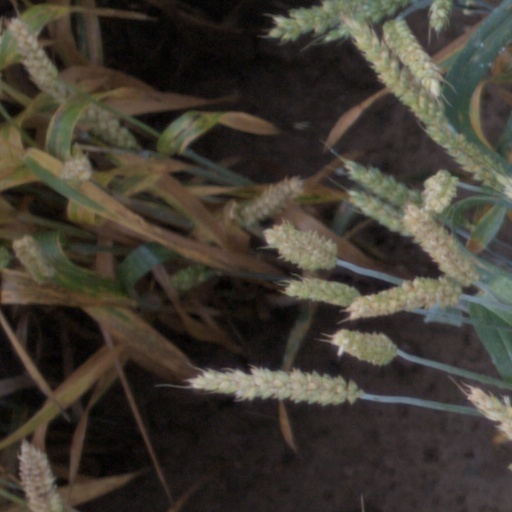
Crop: wheat